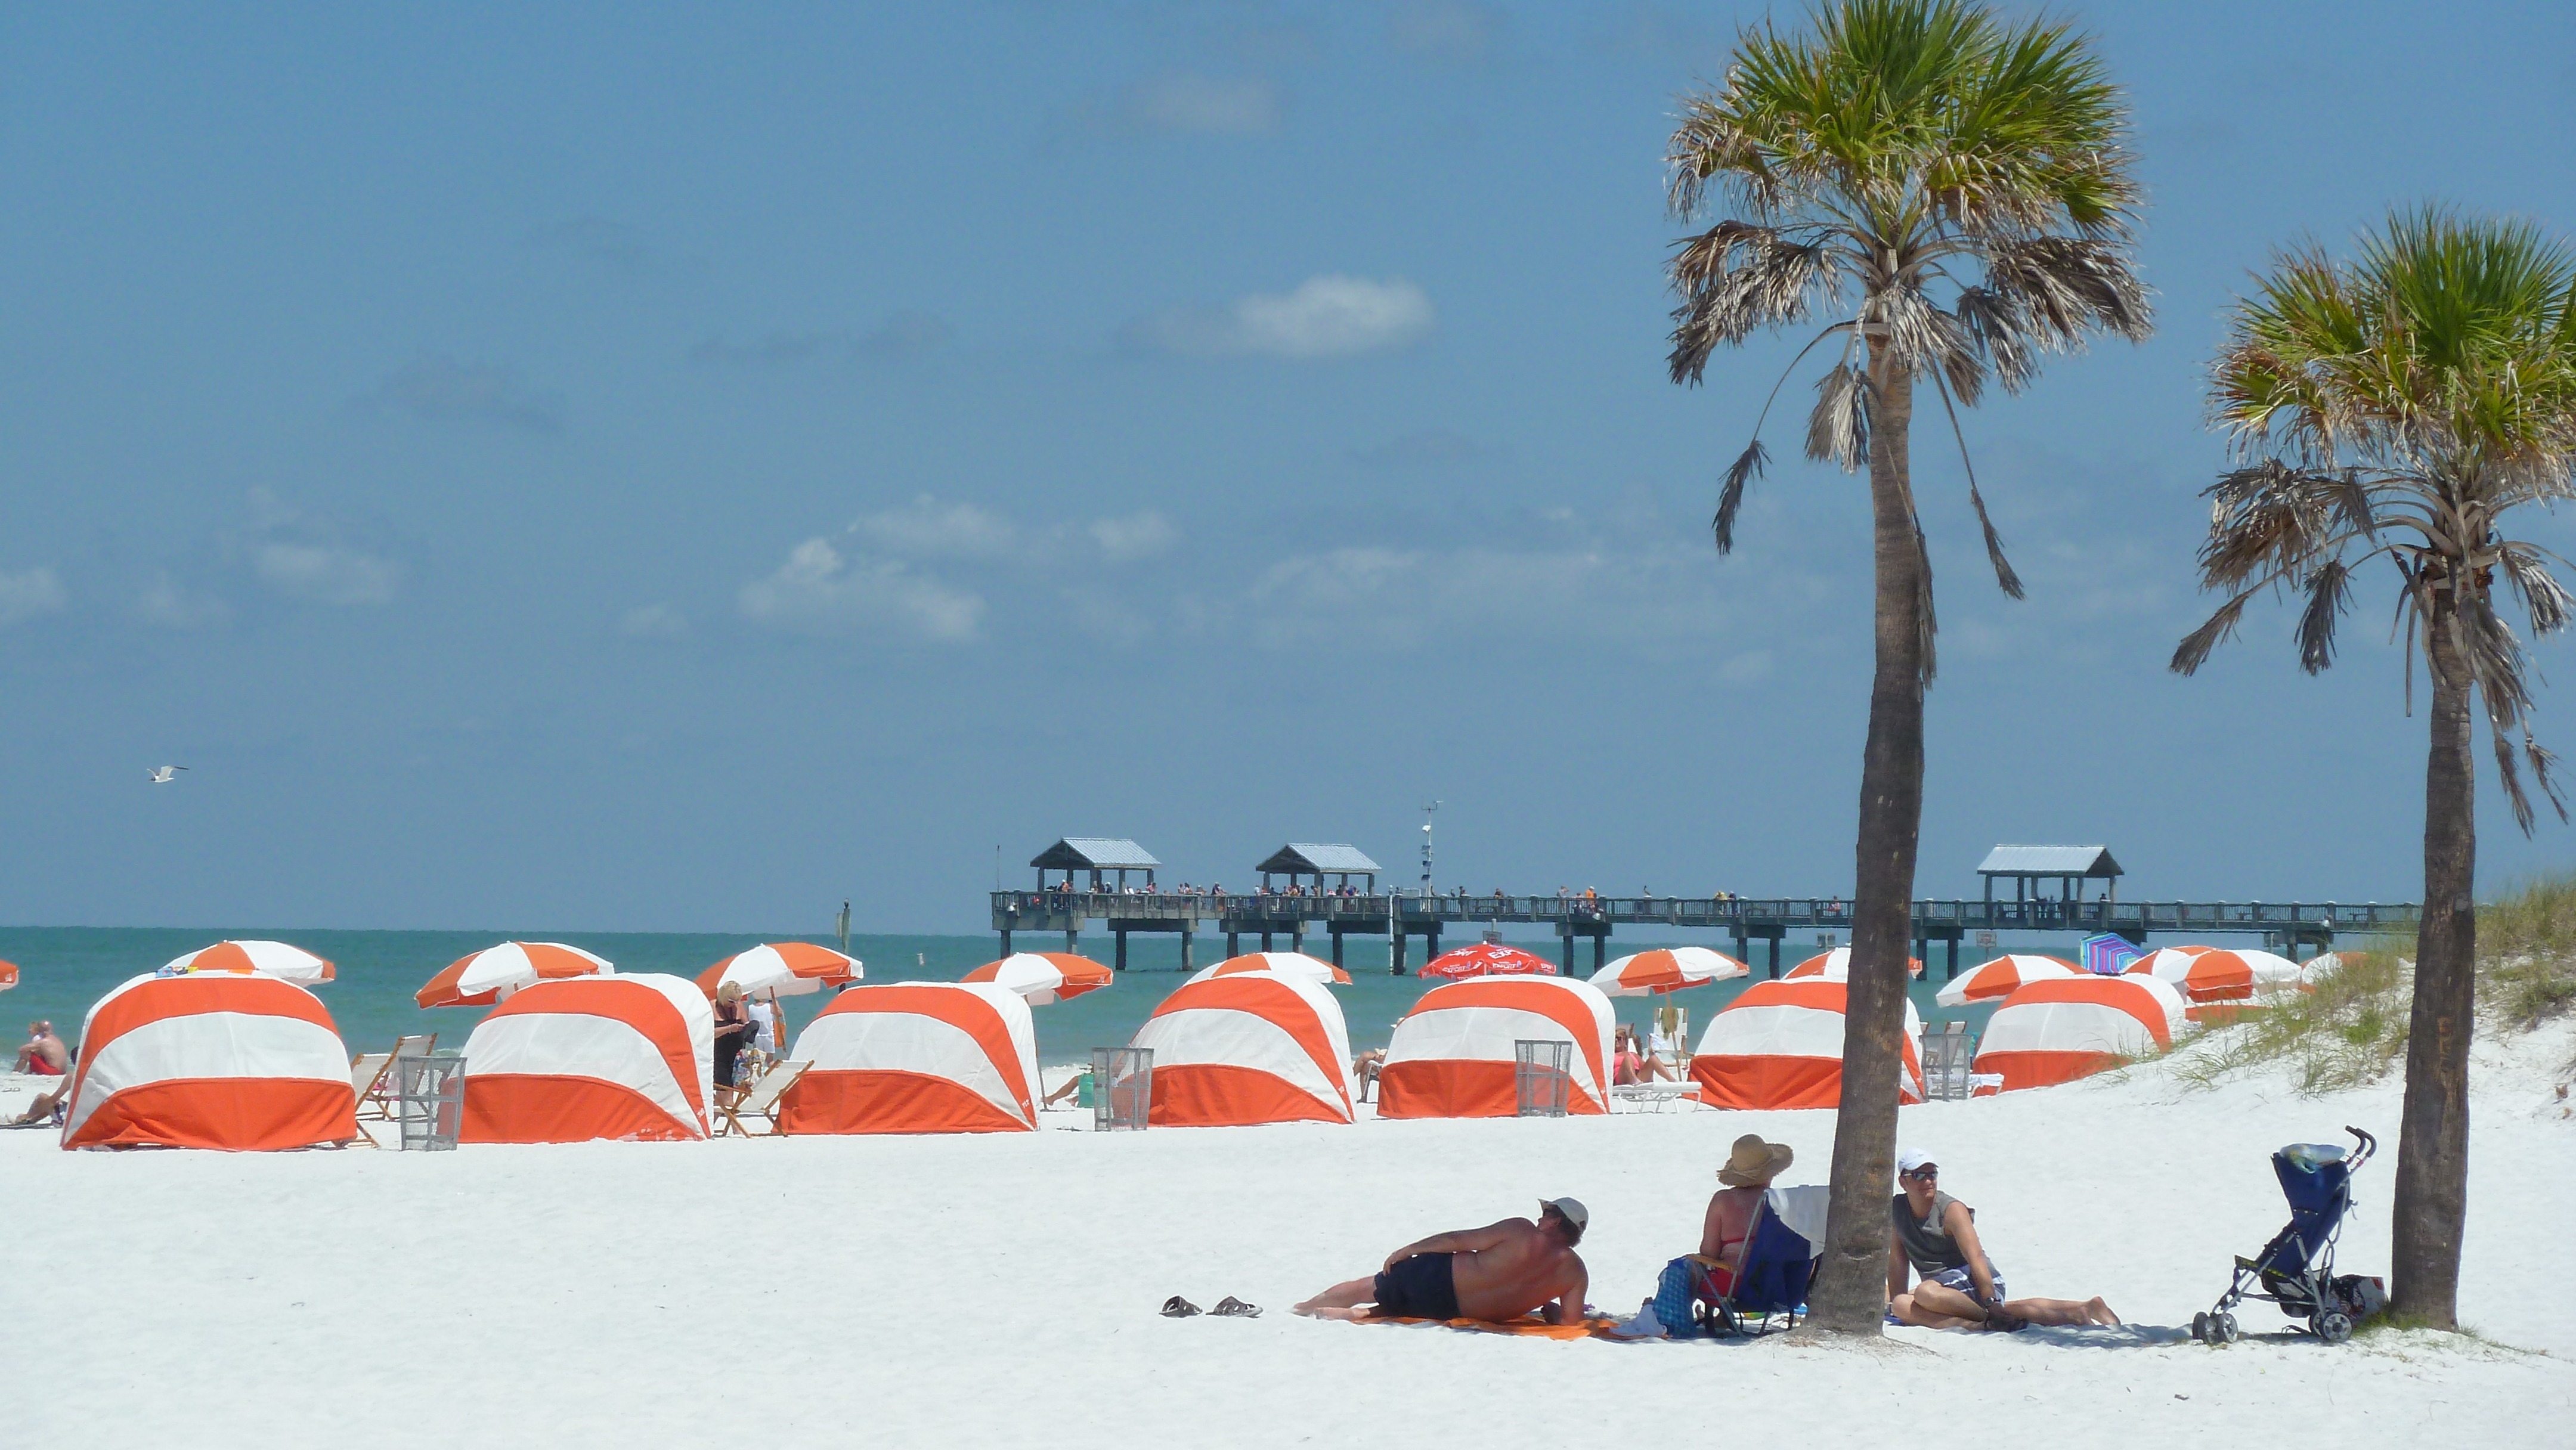
beach, sea, vehicle, holiday, palms, sandy beach, cabanas